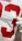
Number: 3